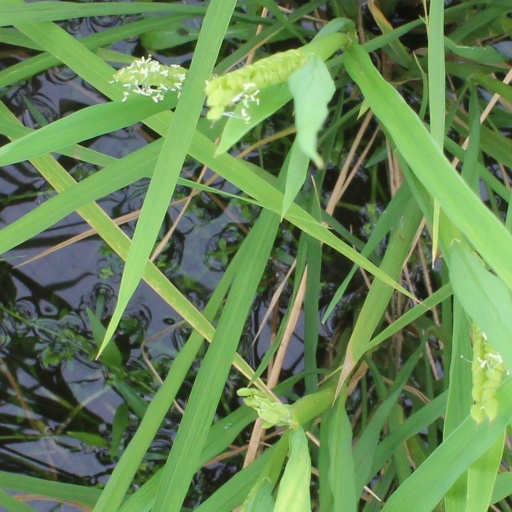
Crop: rice